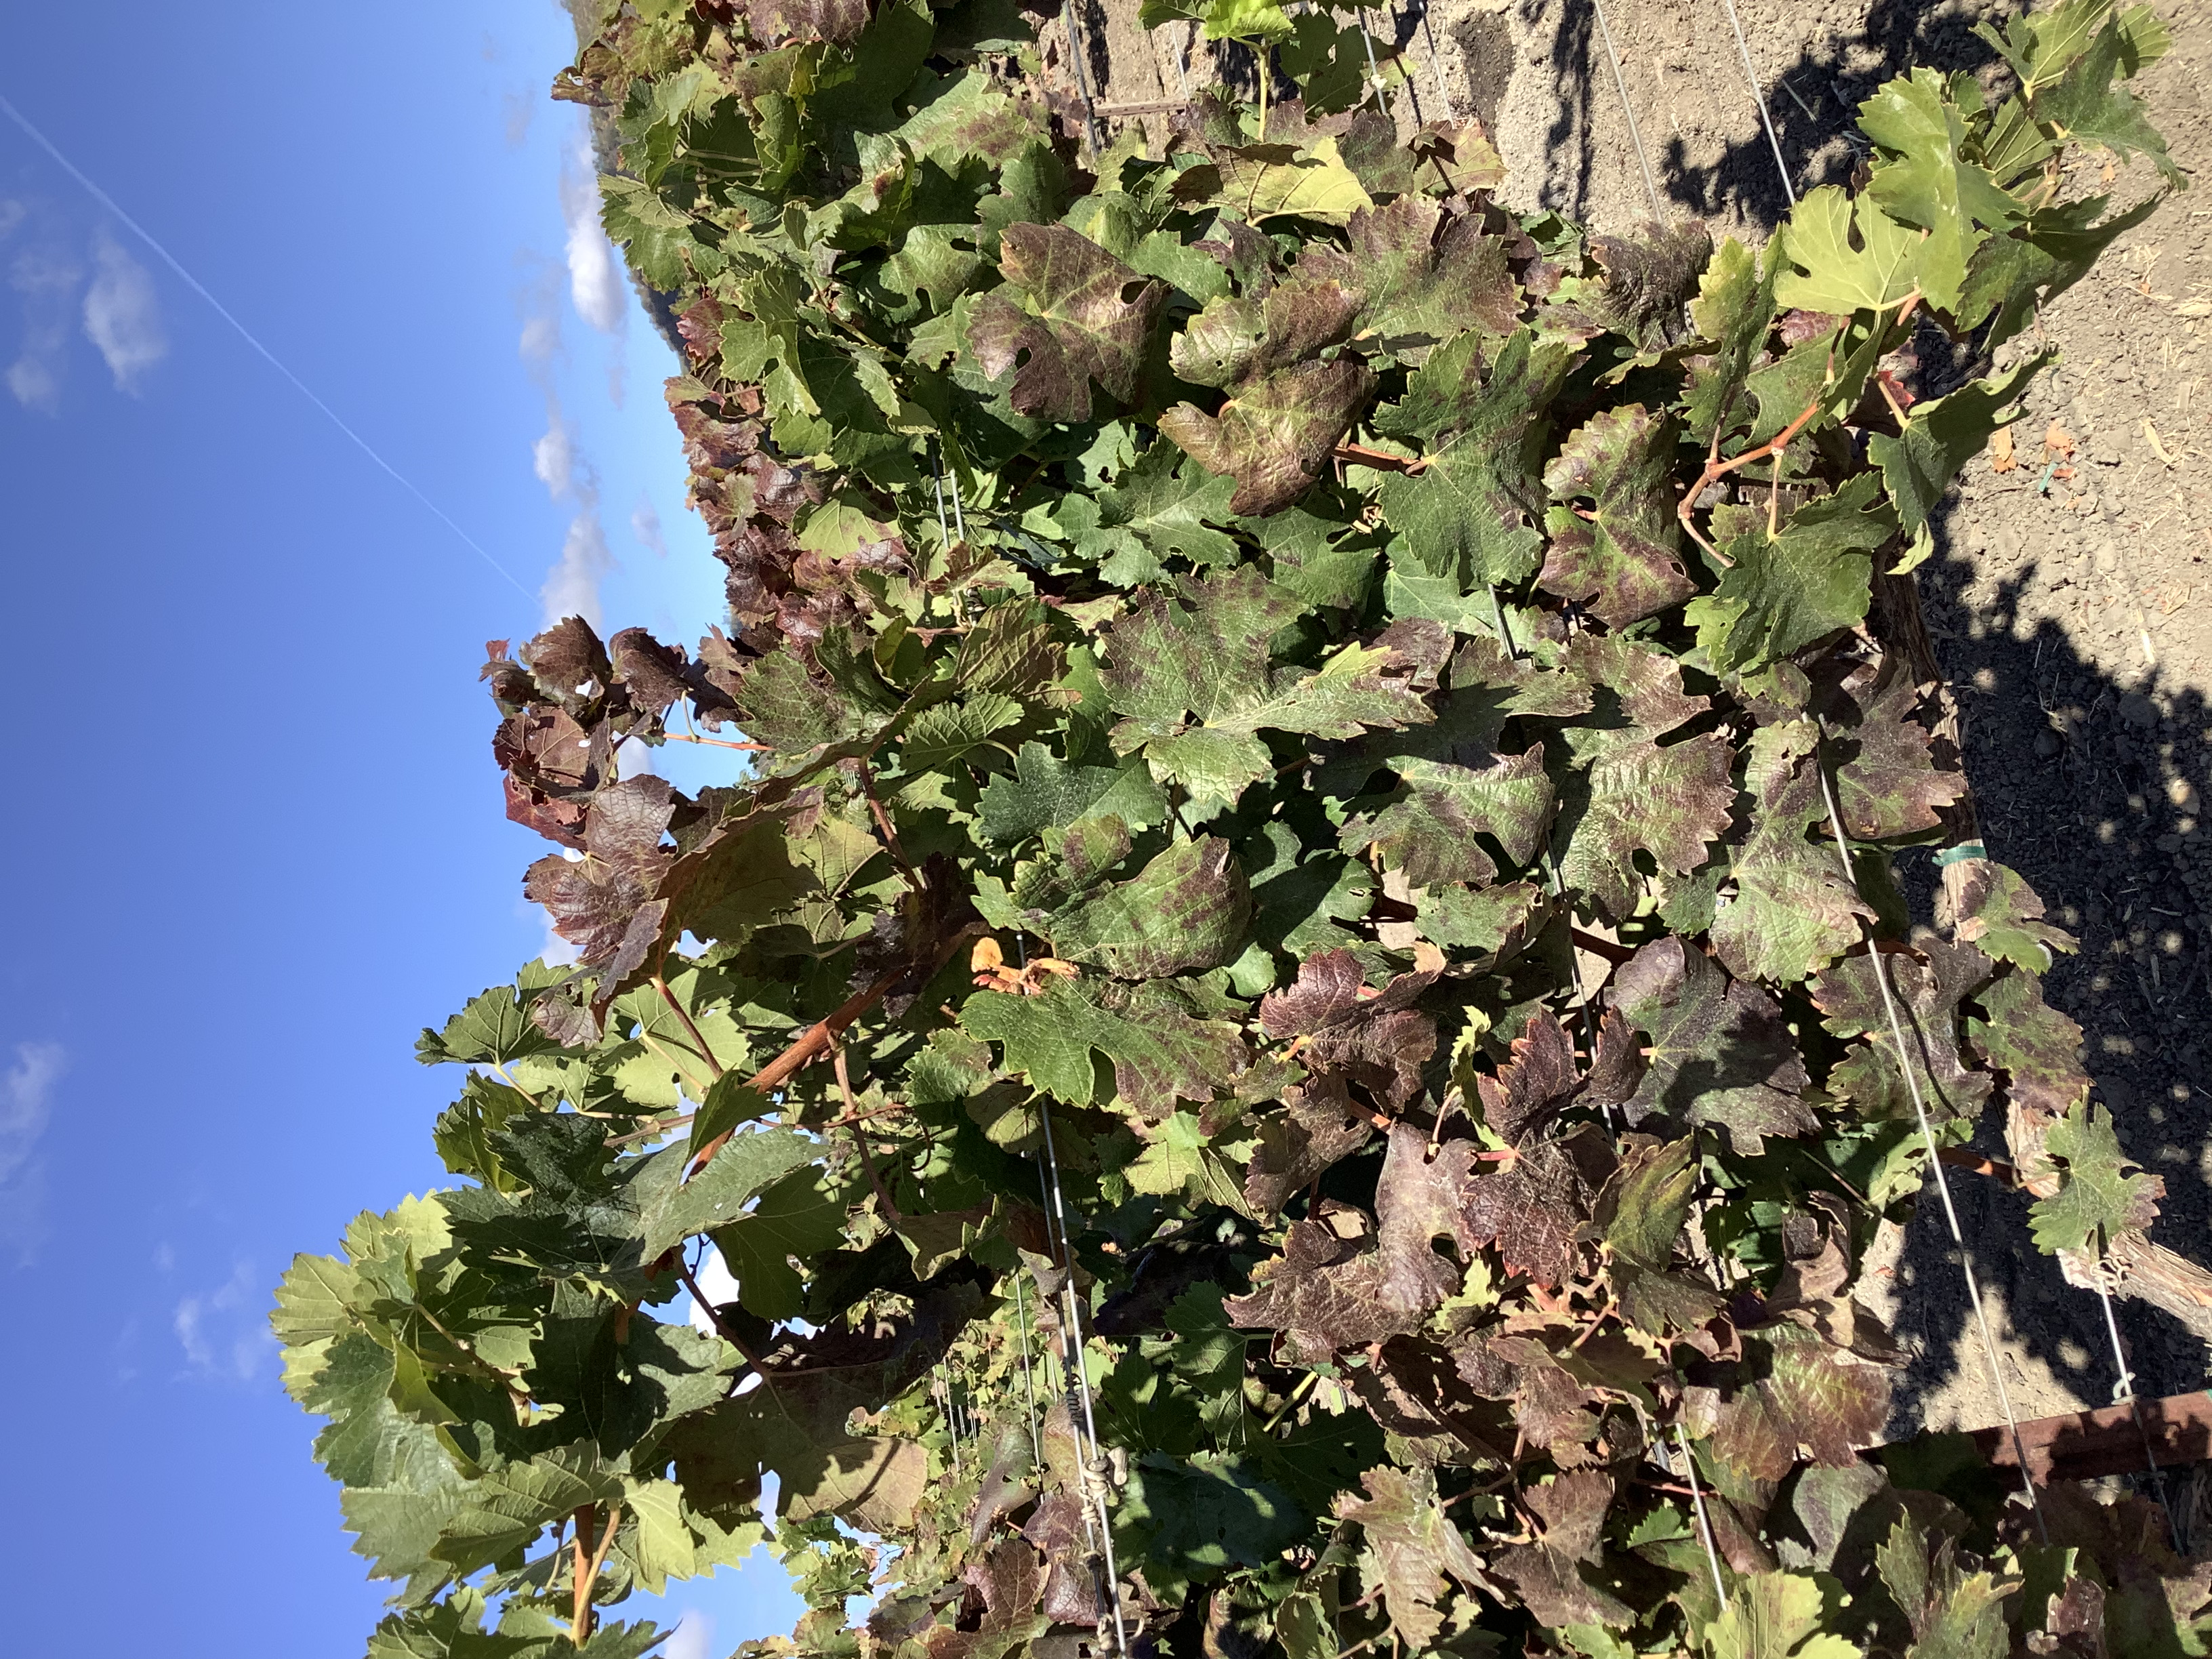
Label: Red Blotch